Amphiprion nigripes

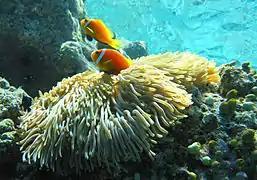
"Blackfinned anemonefish" in Fihalhohi, Maldives

The Maldive anemonefish is found in the western Indian Ocean in the Maldive Islands, Laccadive Islands, and Sri Lanka.